WE.177

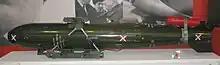
A WE.177B or C training round for ground instructional purposes. Externally identical to operational rounds, but manufactured in steel rather than aluminium alloy, and inert; i.e., does not contain any fissile materials, explosives, or other hazardous components. The red canister contains the cable required to connect the weapon to the aircraft systems. The white 'X's cover cartridge-operated ejection ports, and signify that as an inert round, explosive charges are not installed. 'Live' WE.177 bombs had a two inch wide orange band around the circumference of the nose.

Type A, B and C weapons were carried by strike aircraft, including the Avro Vulcan, de Havilland Sea Vixen, Blackburn Buccaneer, SEPECAT Jaguar, and Panavia Tornado. The Royal Navy Sea Harrier carried only WE.177A, slung beneath the starboard wing. The B and C models were too large for this aircraft. At one time, eight Tornado squadrons were nuclear capable.